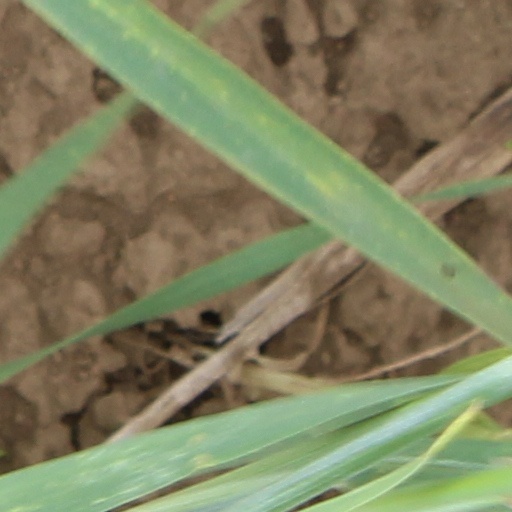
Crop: wheat